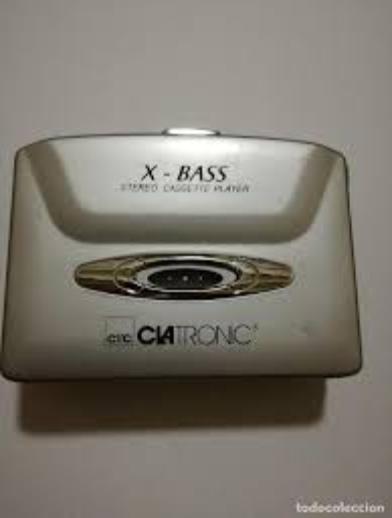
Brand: Clatronic
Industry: Electronic